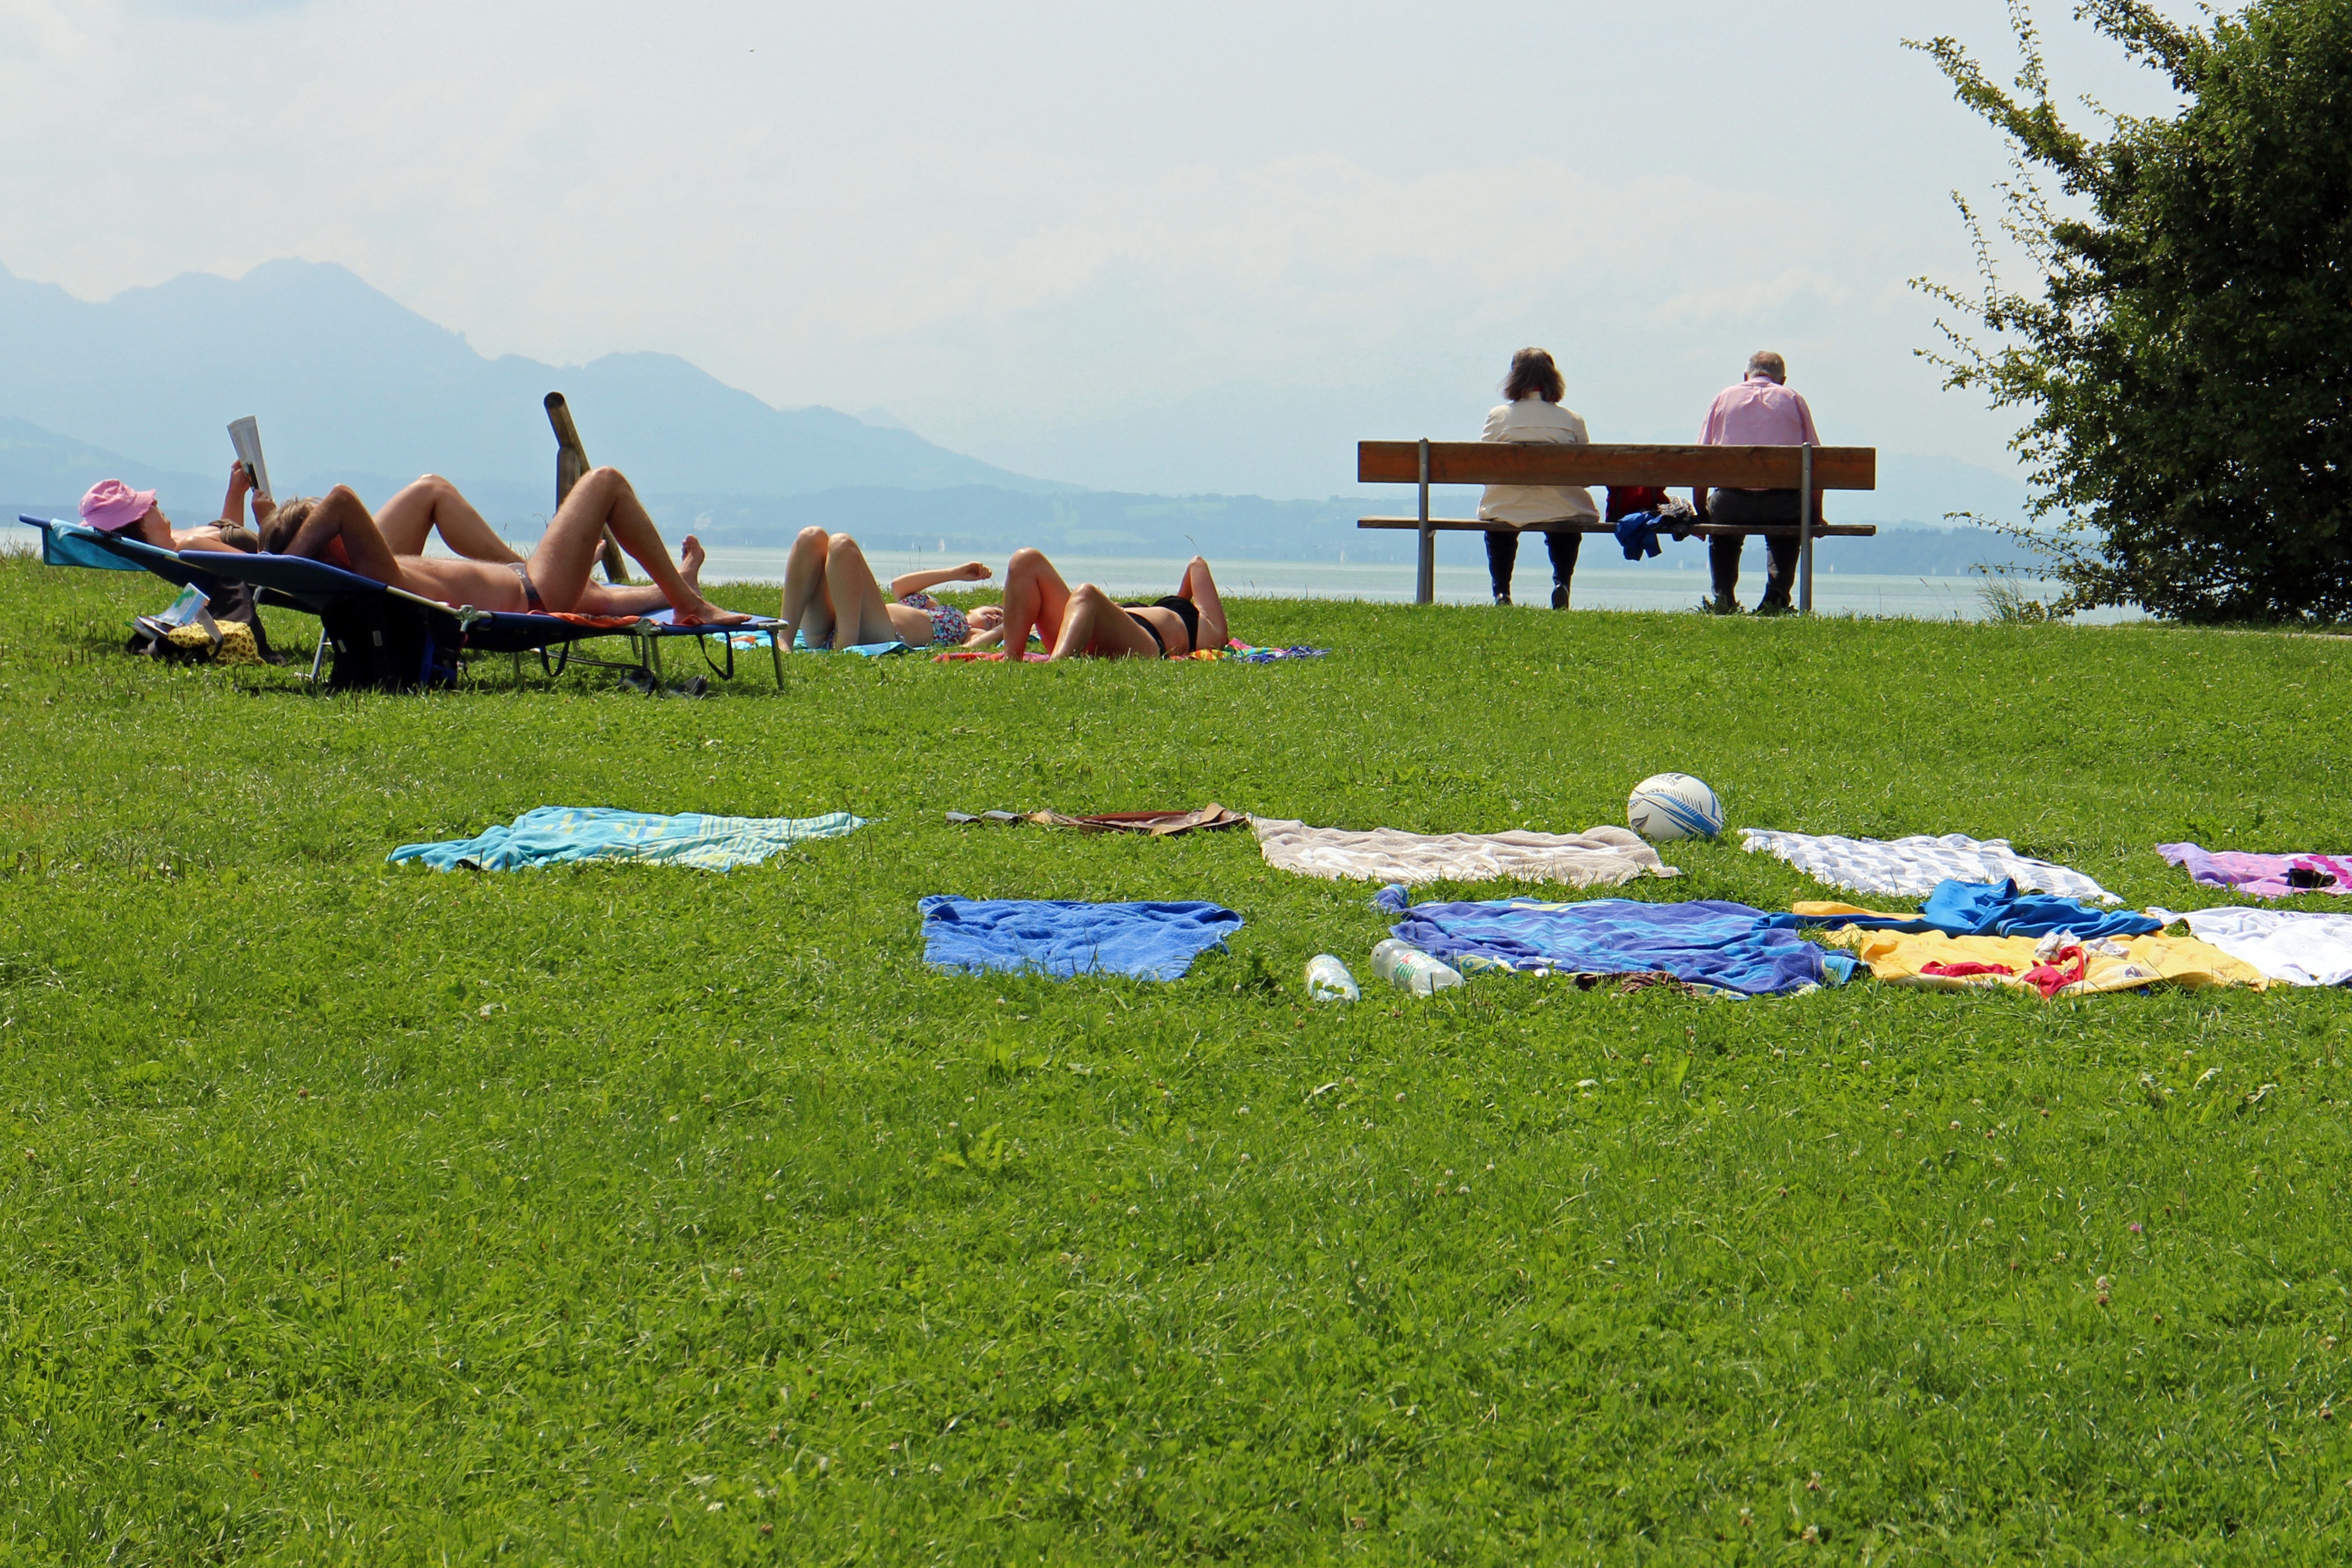
nature, bench, lawn, meadow, vehicle, relax, human, rest, leisure, toy, sit, picnic, relaxation, break, recovery, personal, concerns, click, atmosphere of earth